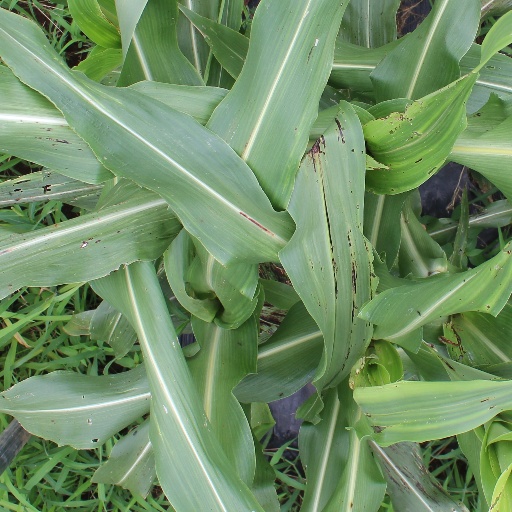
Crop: sorghum